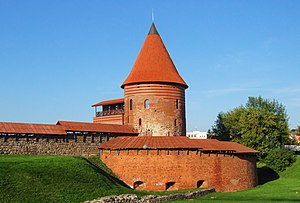
Kaunas / Galleri / Steder af interesse
Kaunas slotsruin
Kaunas er den næststørste by i Litauen med 288.466 indbggere. Kaunas bykommune har 312.120 indbyggere. Kaunas by ligger hvor Litauens to største floder, Nemunas og Neris, løber sammen. Kaunas var midlertidig hovedstad fra 1919 til 1940. Byen er kendt for sin historiske bymidte.